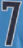
Number: 7